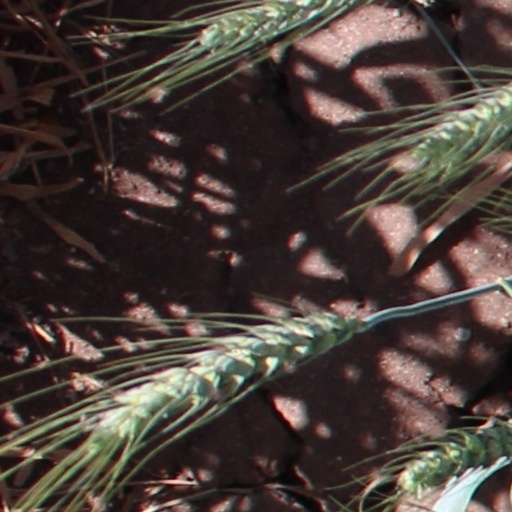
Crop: wheat